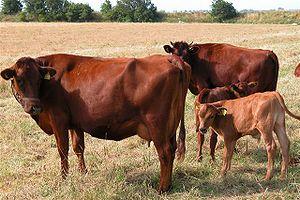
L'élevage bovin au Brésil résulte de l'introduction de bovins issus de l'élevage portugais, pays d'origine des colonisateurs. Par la suite des introductions de zébus, bien adaptés aux conditions climatiques du pays, ont eu lieu. Des races métissées créées au Brésil sont également élevées.
La danoise rouge est une race bovine danoise. Elle se nomme Rodt Dansk Malkekvog, ou Fünen en danois.
Le rouge de la Baltique est un rameau de races bovines issues d'une population sauvage localisée en Prusse-Orientale.